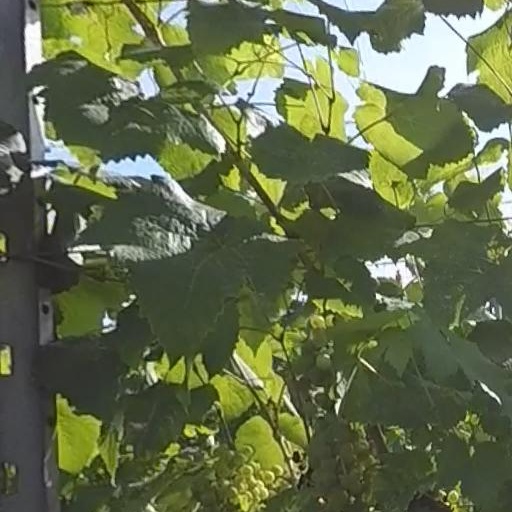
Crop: grape